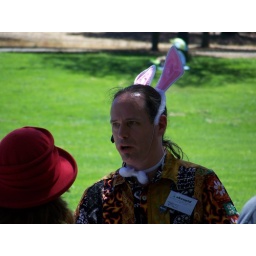
sfguyyy in his playful bunny ears and JoyfulParadox's gorgeous red hat